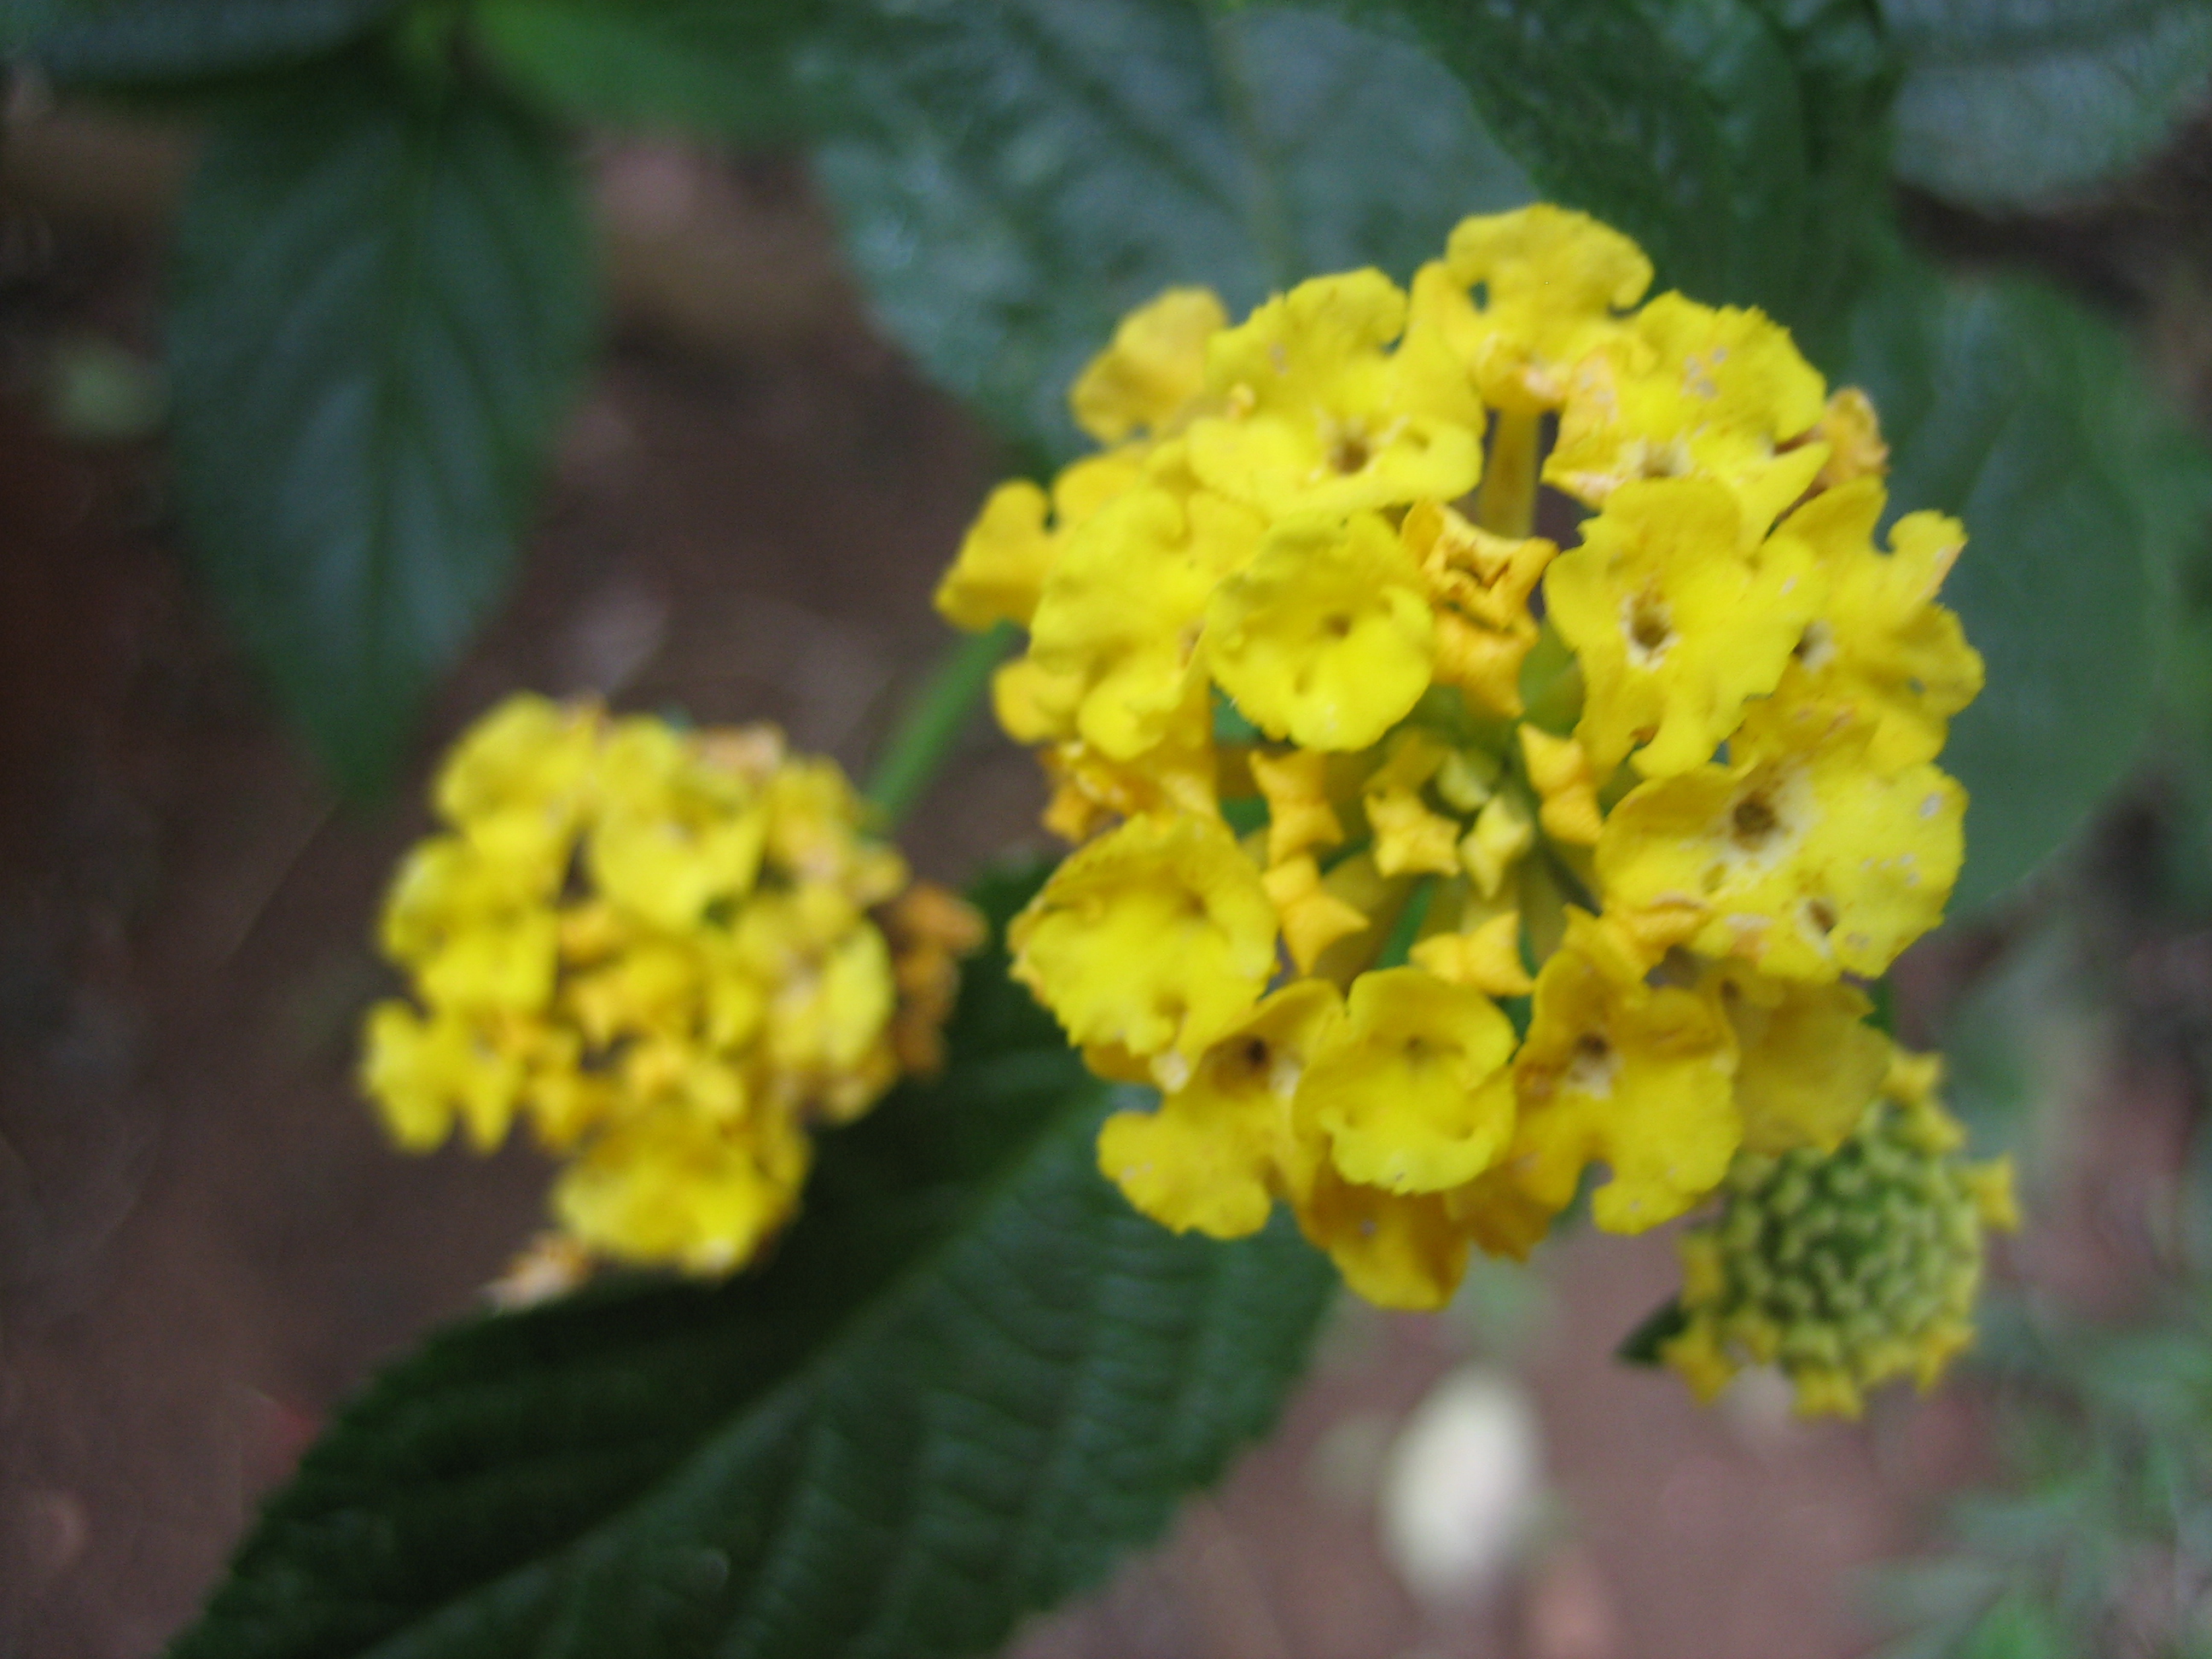
nature, flower, flowering plant, plant, yellow, lantana camara, subshrub, lantana, alyssum, petal, verbena family, buddleia, mahonia